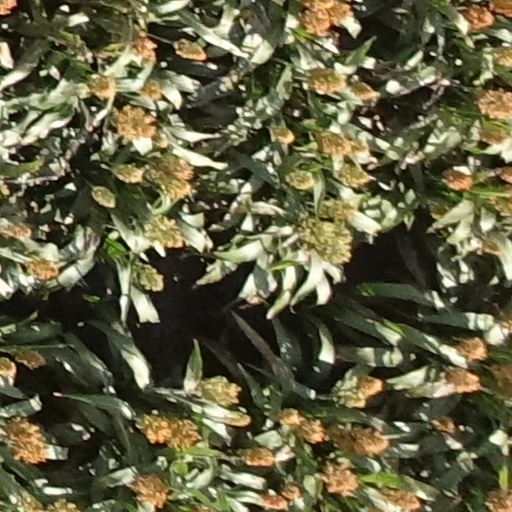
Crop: sorghum